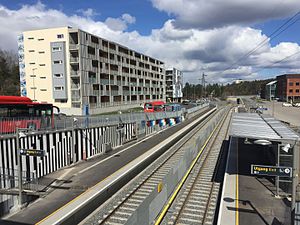
Skullerud Station
Skullerud Station er en metrostation på Østensjøbanen på T-banen i Oslo. Stationen var endestation for banen fra 1967, og indtil den blev forlænget til Mortensrud i 1997.